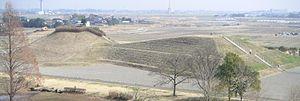
Le kofun d'Inariyama est un kofun, un monument funéraire situé à Gyōda, dans le préfecture de Saitama, au Japon.